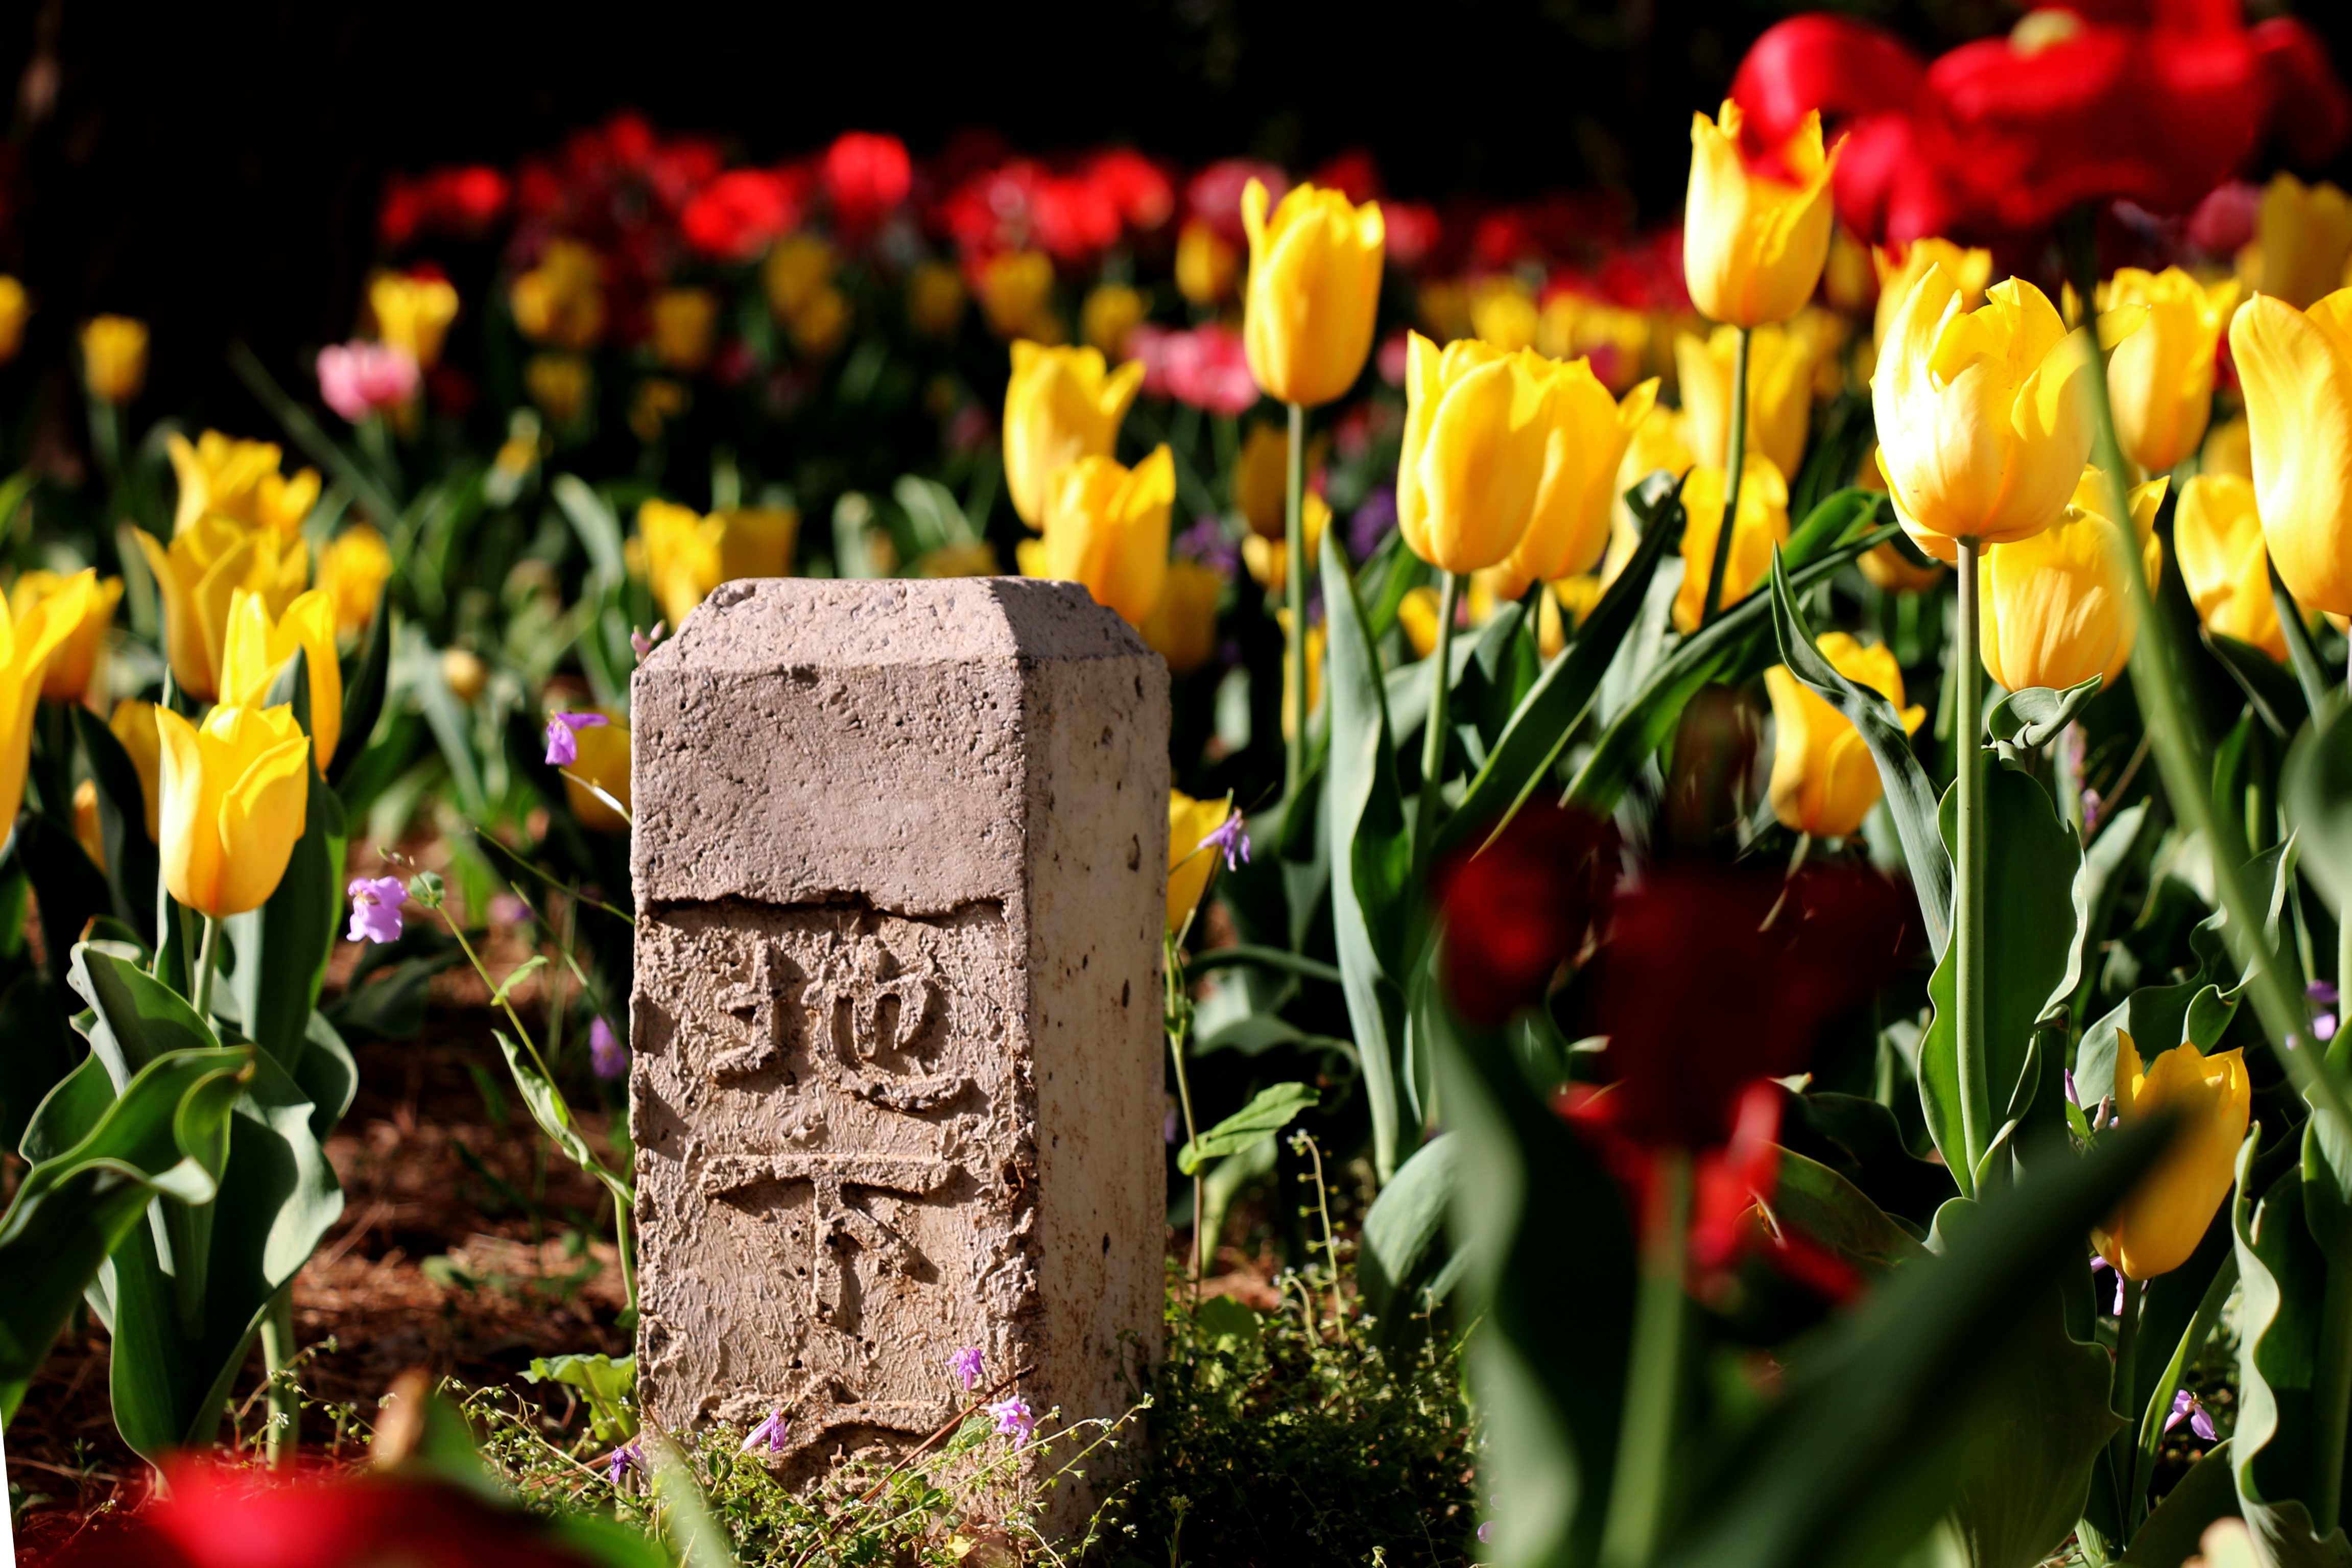
plant, flower, tulip, botany, yellow, flora, macro photography, the scenery, flowering plant, land plant